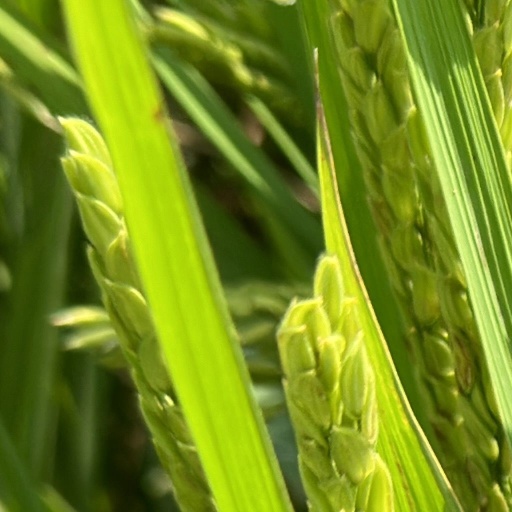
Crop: rice